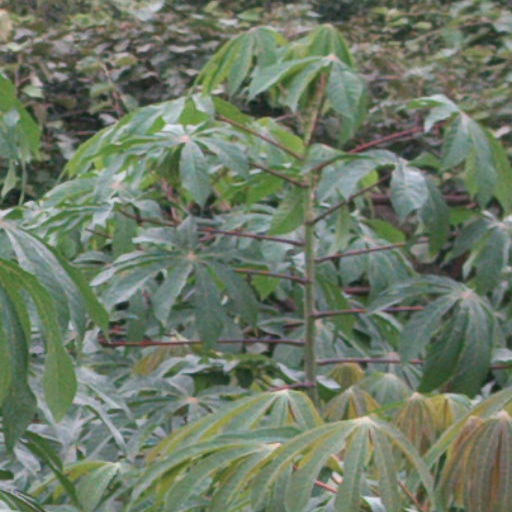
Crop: cassava